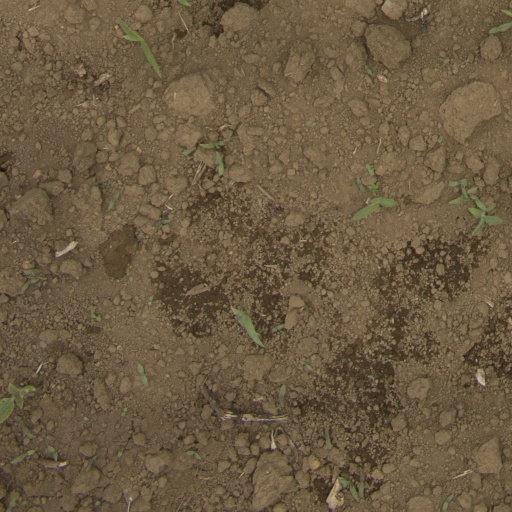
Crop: Jerusalem artichoke